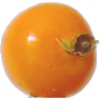
Label: Physalis 1